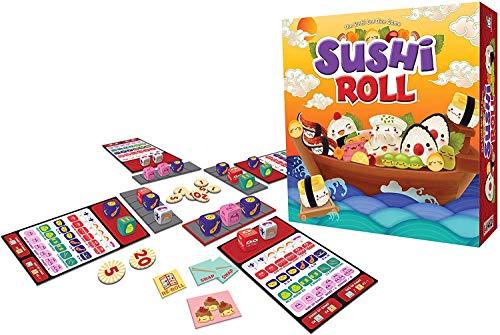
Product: Sushi Roll - The Sushi Go! Dice Game
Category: Toys & Games | Games & Accessories | Game Accessories | Standard Game Dice
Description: Rice and dice Roll with your favorite sushi go Characters in this dice version of the best-selling card game.
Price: $18.78
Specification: ProductDimensions:11.4x11.4x16.3inches|ItemWeight:1.91pounds|ShippingWeight:1.95pounds(Viewshippingratesandpolicies)|ASIN:B07PLFLR54|Itemmodelnumber:SUSHI_ROLL|Manufacturerrecommendedage:8-15years